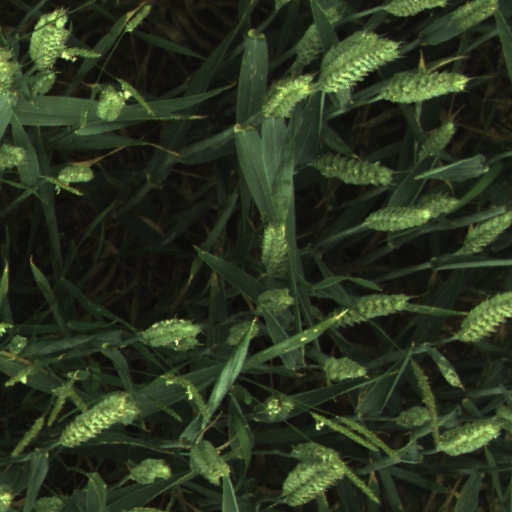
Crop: wheat